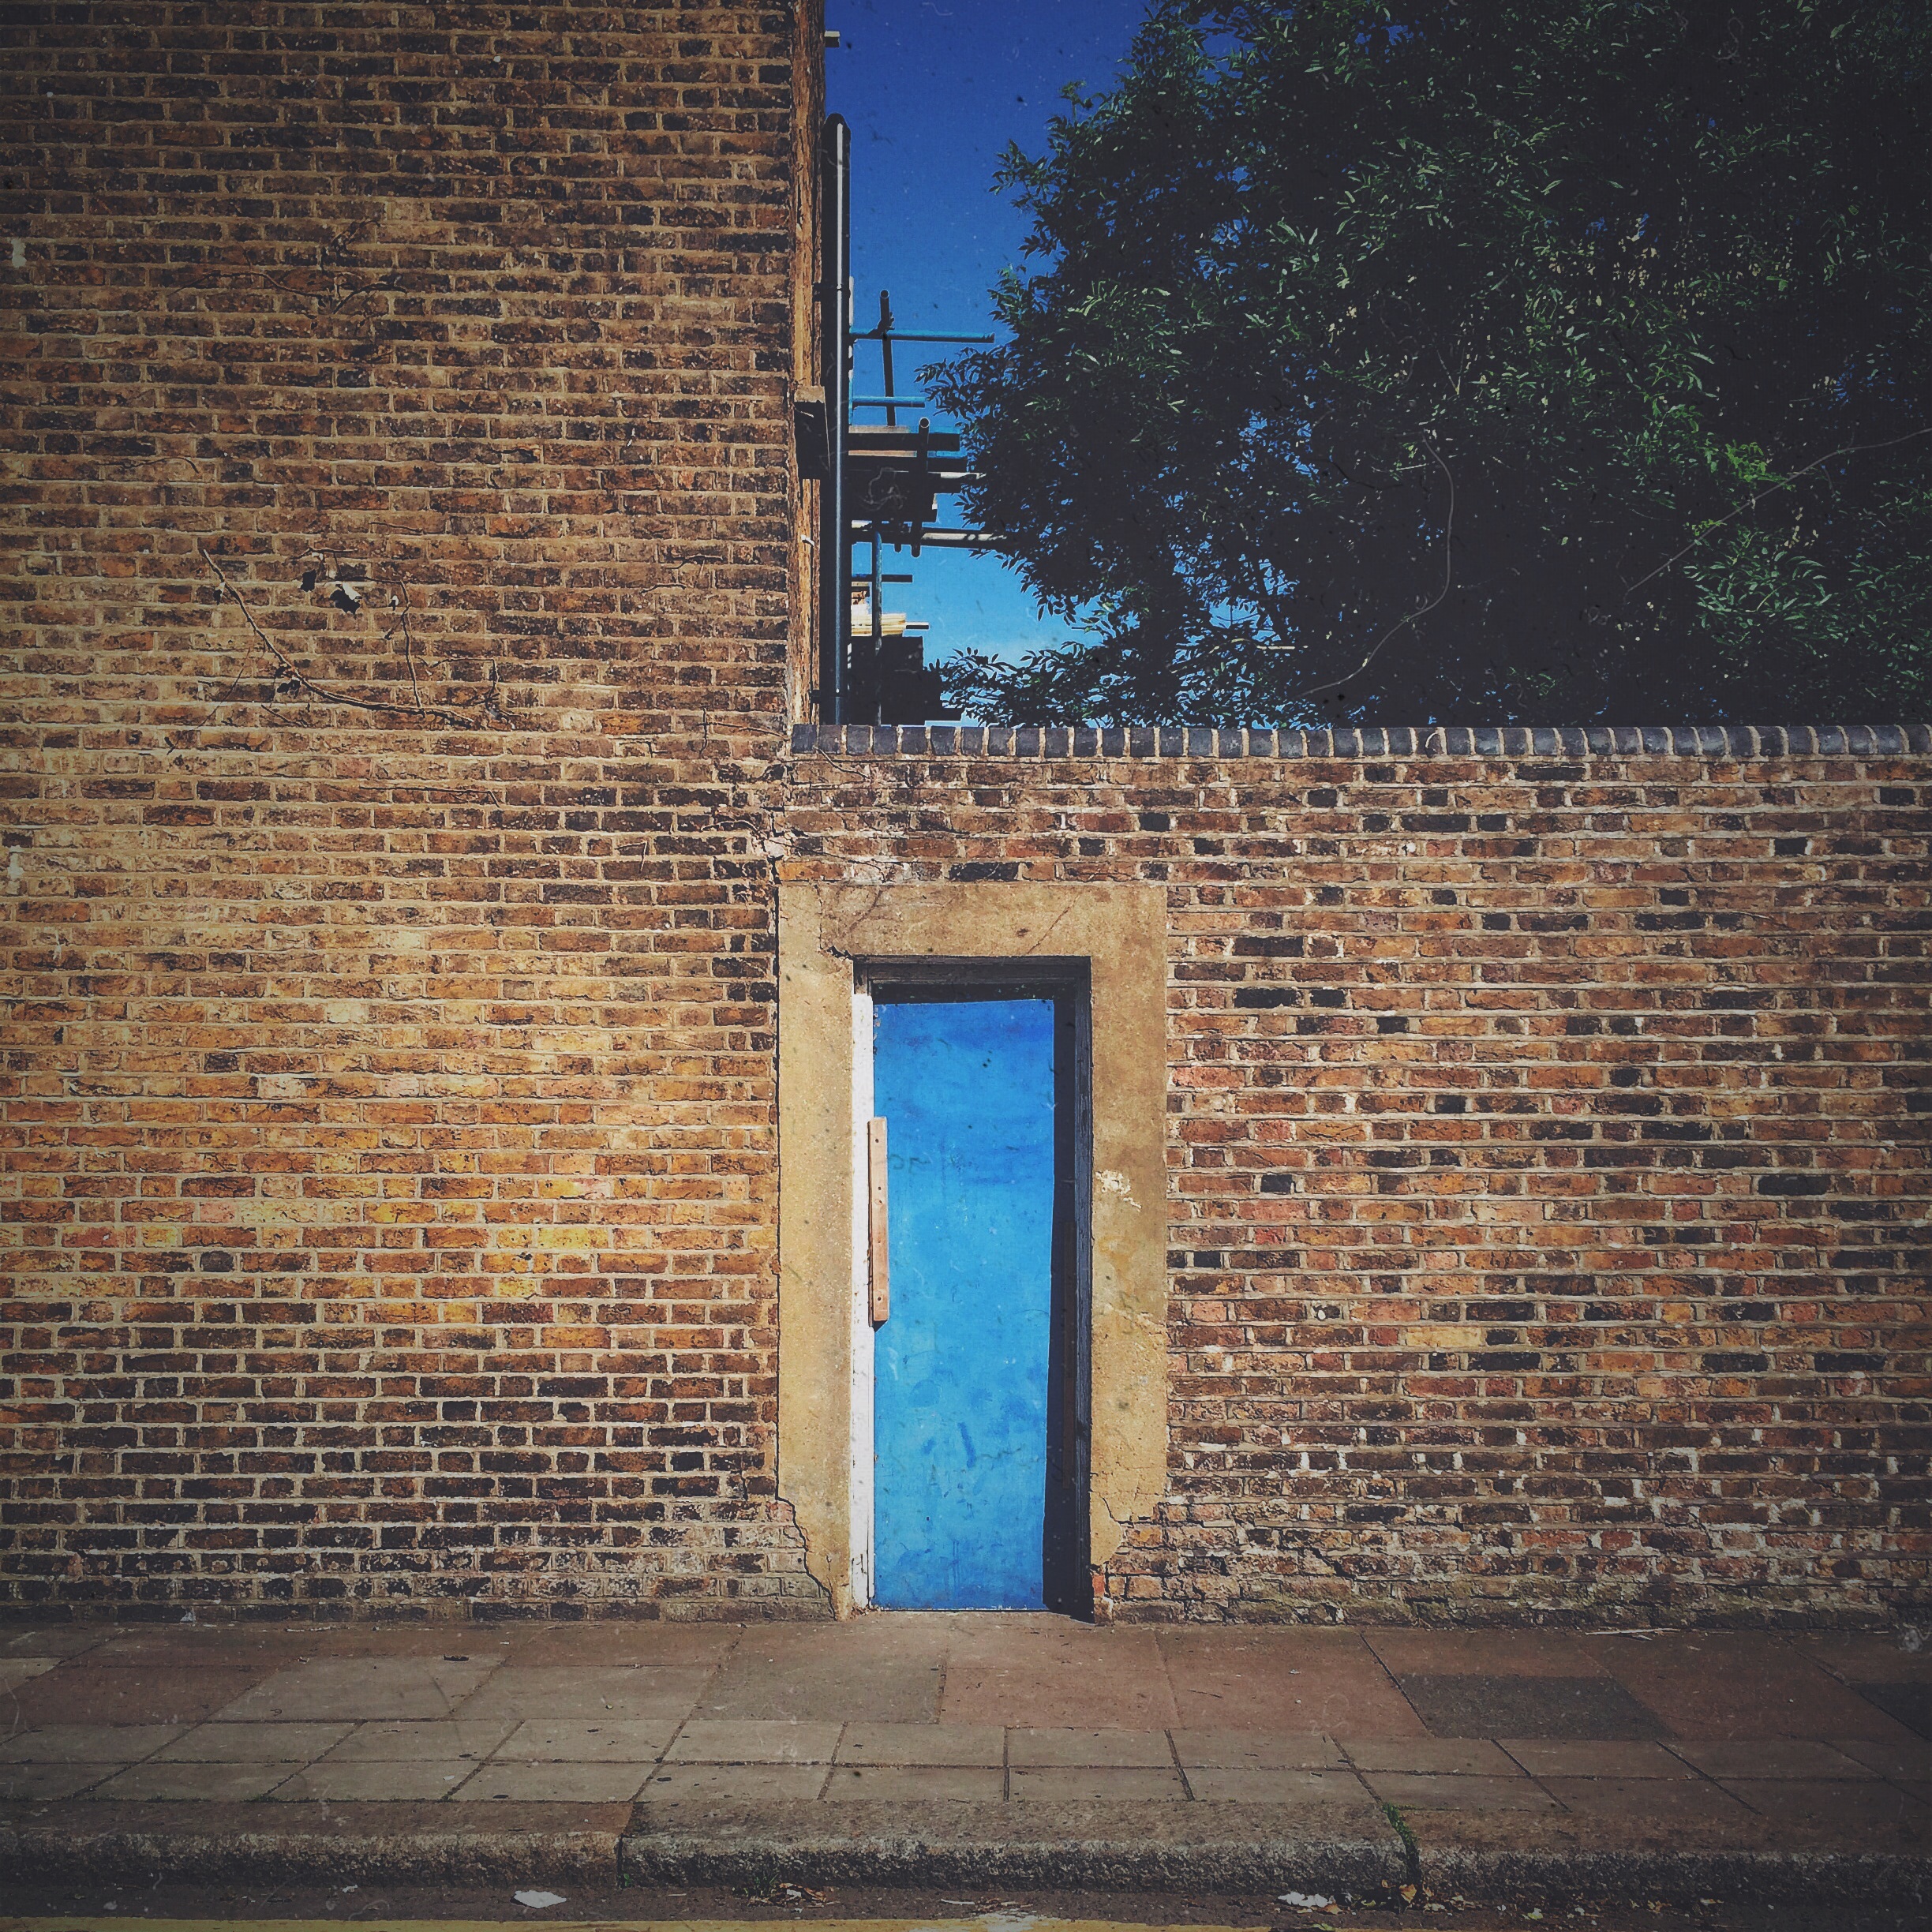
architecture, structure, wood, street, vintage, house, window, wall, entrance, color, facade, grunge, blue, brick, door, doorway, ruins, urban area